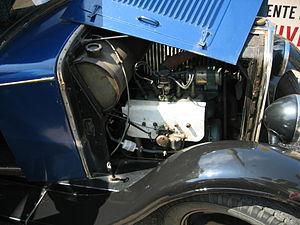
La Peugeot 201 est une automobile produite par le constructeur français Peugeot entre 1929 et 1937. Première voiture française à être équipée de roues avant indépendantes, elle est également la première automobile de la marque à poser le principe de l'utilisation de la nomenclature à « 0 » central encore en vigueur aujourd’hui. Peugeot a fait alors un dépôt de marques à trois chiffres avec ce zéro central.